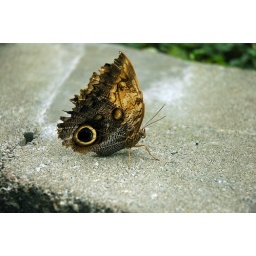
A butterfly in the butterfly house in the Pacific Science Center, in Seattle, WA